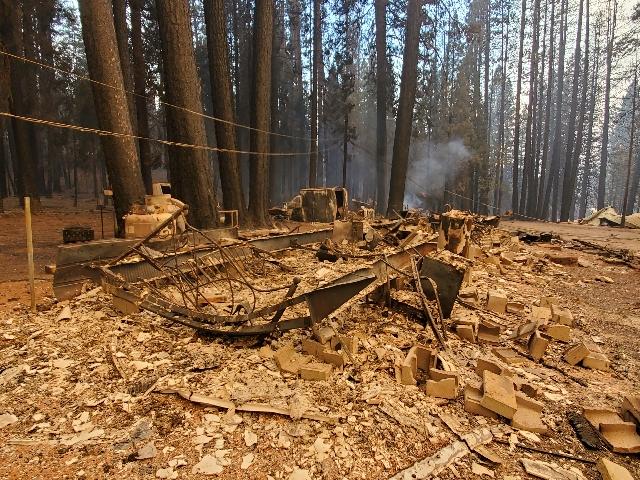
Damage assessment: destroyed